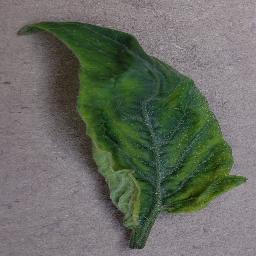
Label: Tomato___Tomato_Yellow_Leaf_Curl_Virus